The Dancer (2011 film)

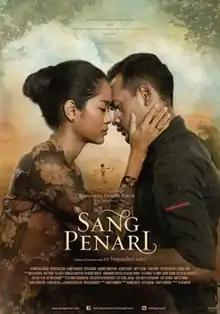
Promotional poster

The Dancer is a 2011 Indonesian film based on the trilogy of novels "Ronggeng Dukuh Paruk" by Ahmad Tohari and directed by Ifa Isfansyah. Starring Nyoman Oka Antara and Prisia Nasution, it tells the story of a young man and his friendship with his small village's new "ronggeng".